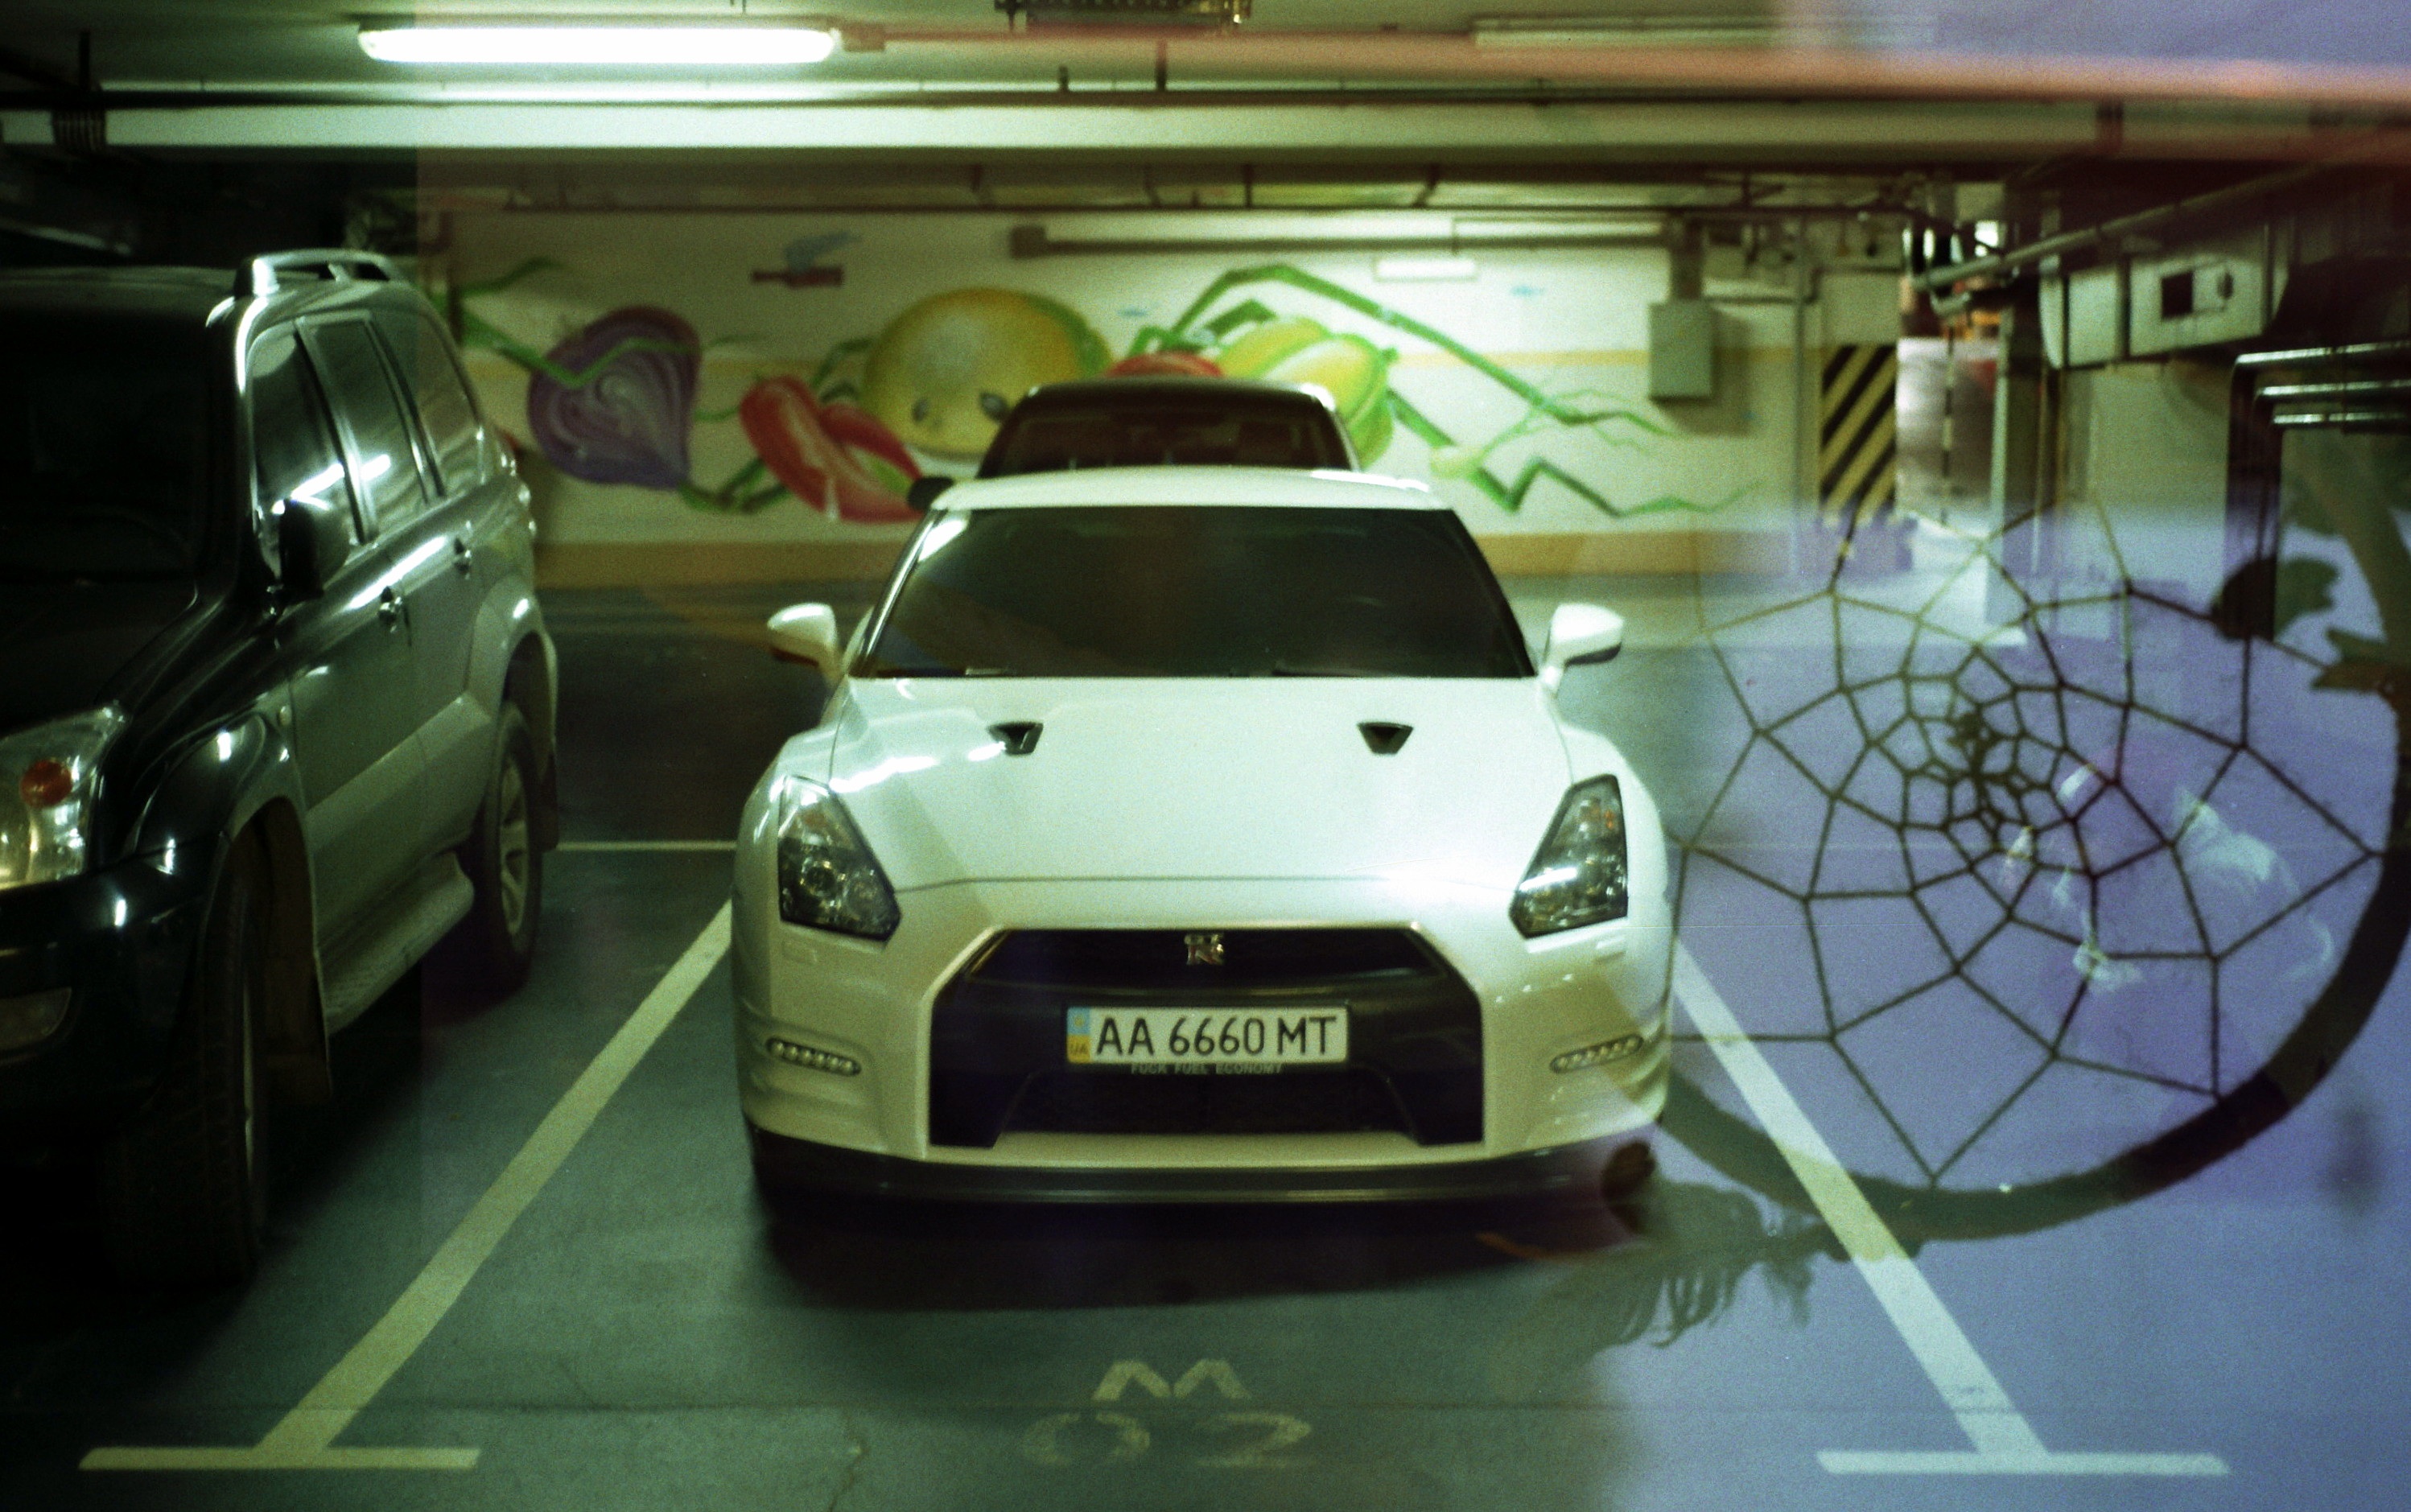
car, vehicle, sports car, bumper, supercar, nissan, land vehicle, automobile make, automotive exterior, automotive design, performance car